Prins Hendrikkade

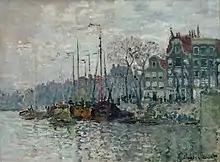
Claude Monet, "View of the Prins Hendrikkade and the Kromme Waal in Amsterdam", 1874. Van Gogh Museum

Prins Hendrikkade has been depicted by various artists, including Claude Monet, who painted it in 1874.